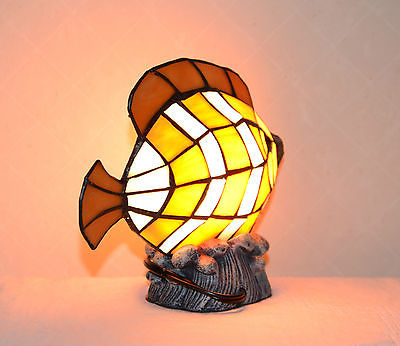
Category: table